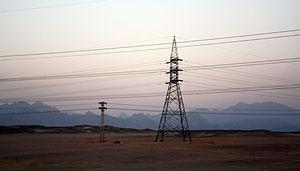
Le désert Arabique est un désert de l’Est de l’Égypte situé à l’extrémité Nord-Est du Sahara. Il est délimité par le delta du Nil au nord, le canal de Suez et la mer Rouge à l’est, la vallée du Nil à l’ouest et le désert de Nubie au sud, au-delà du lac Nasser.